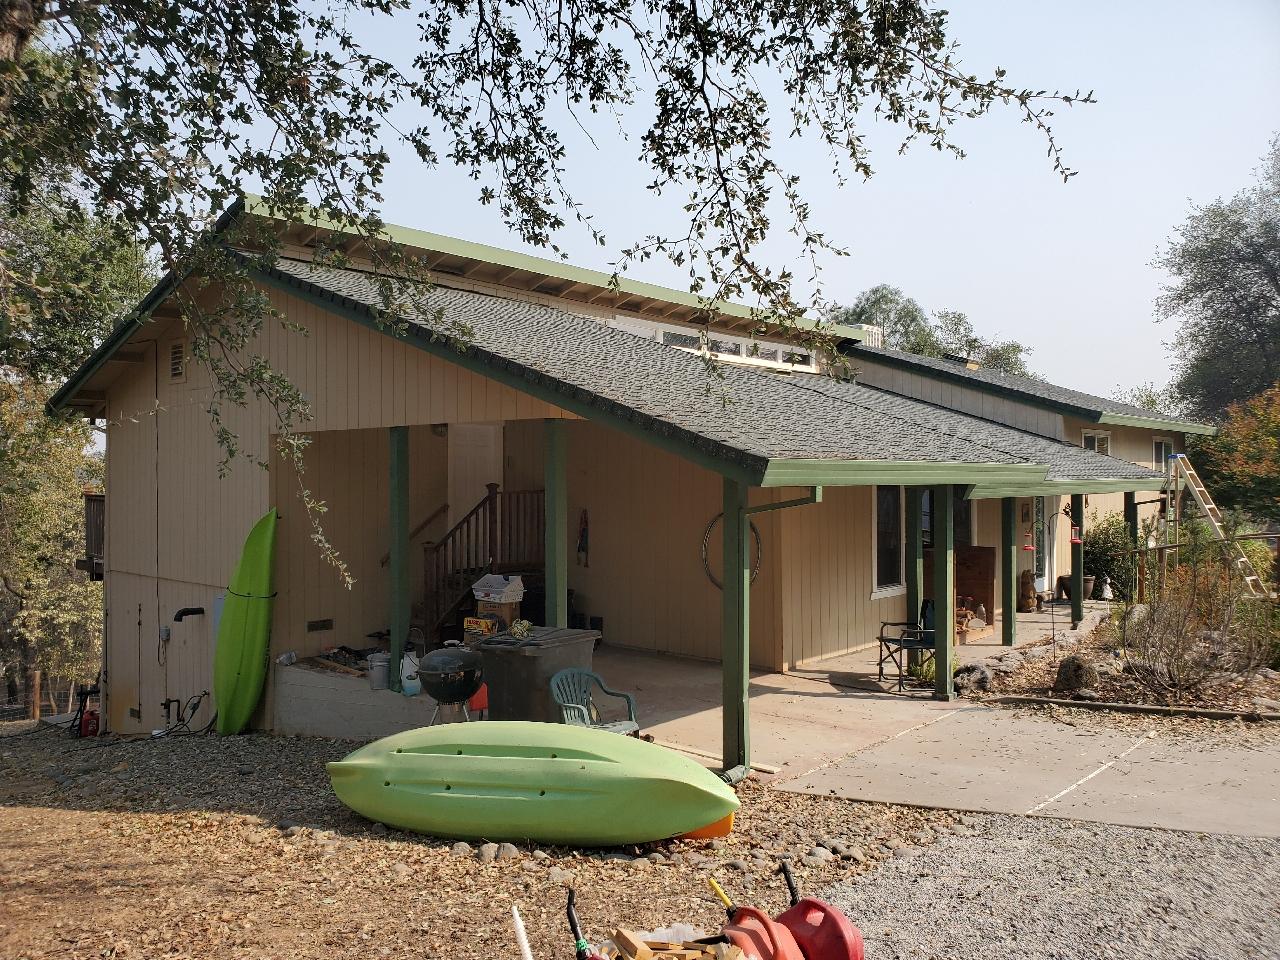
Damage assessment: no_damage